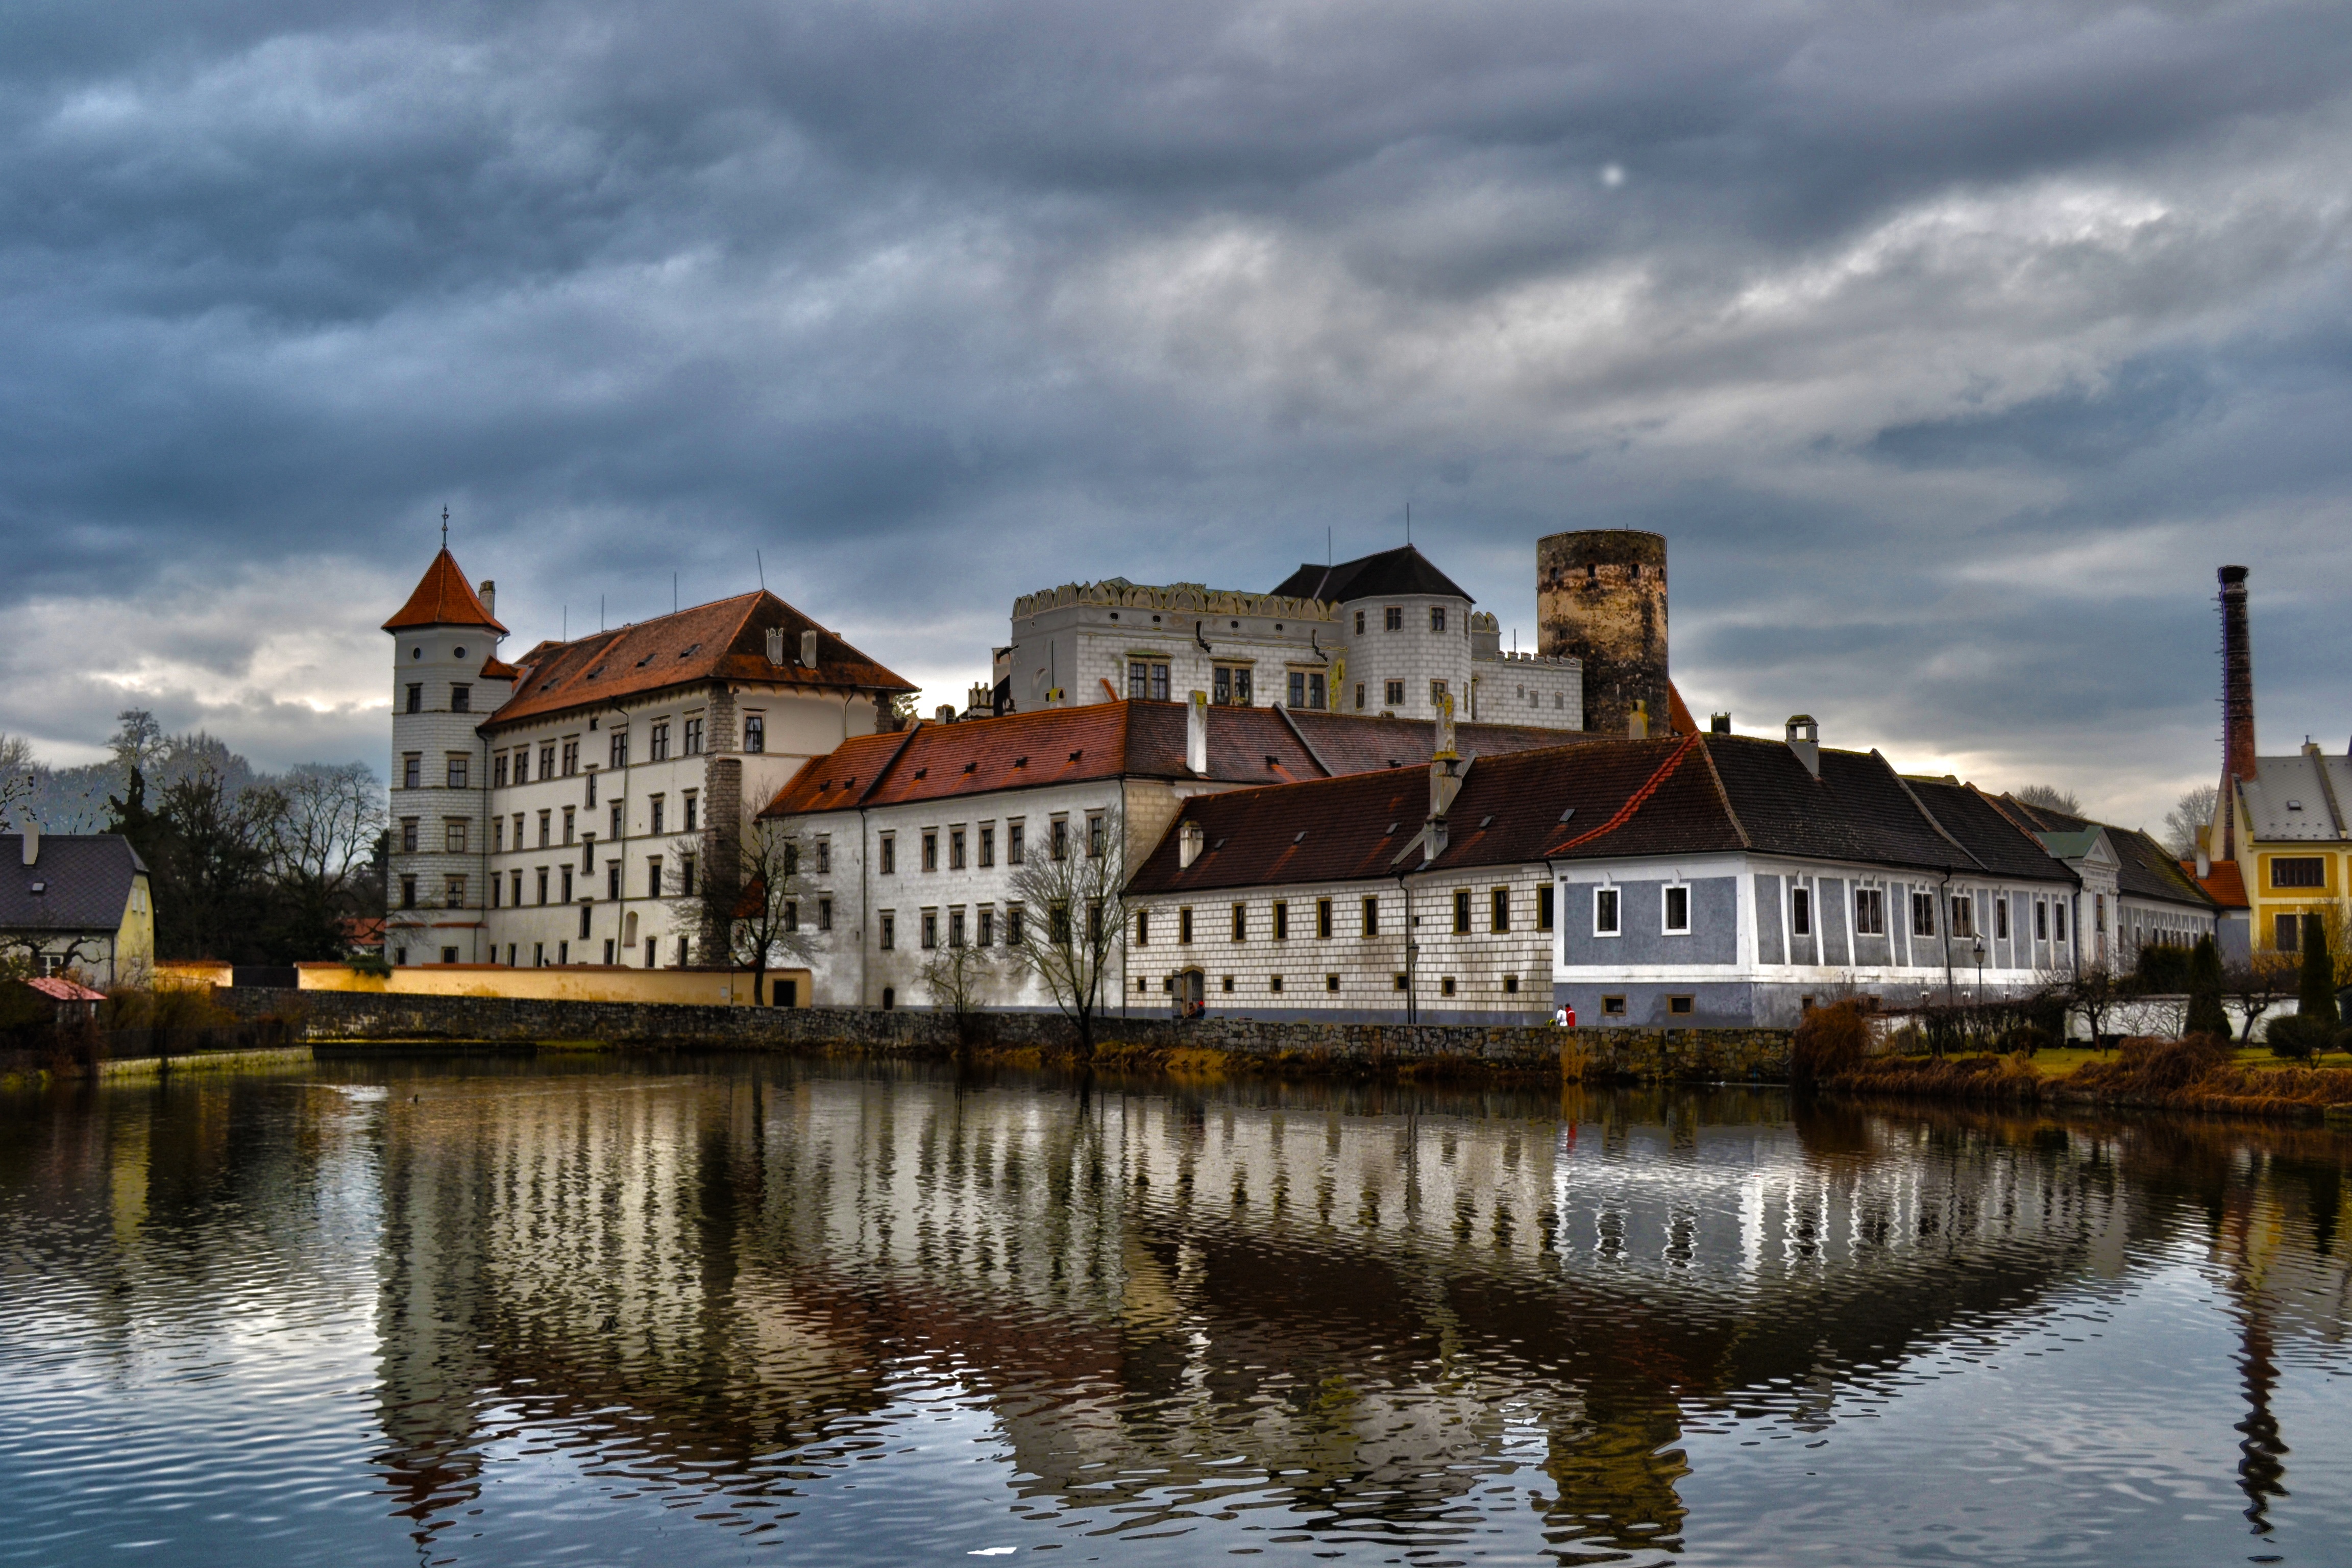
water, town, chateau, river, canal, cityscape, evening, reflection, autumn, castle, harbor, waterway, hdr, urban area, jind ich v hradec